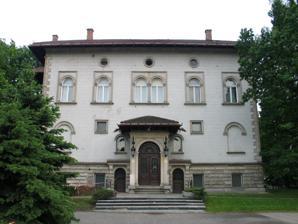
Building: Joseph Richter Villa
Country: Poland
Year built: 1889
Joseph Richter Villa The Joseph Richter Villa is in Łódź , Poland at Skorupki Street (formerly Placowa St.) 10/12, in Bishop Michał Klepacz Park. It is a listed historical monument. Designed by Piotr Brukalski, the villa was constructed for Joseph Richter in 1888–89. The building, following the standards of the Italian Renaissance , has a loggia facing the garden. It was designed as a single family residence . It shared a park with the neighbouring villa of Reinhold Richter. In 1933, the villa was the residence of Łódź voivode Aleksander Hauke-Nowak. In 1939, Gertrude Paula Ramisch (the last member of the Richter family) sold the villa with the furniture and homeware to Helmut Biedermann. After the Second World War , the building became an orphanage , Thereafter, Lodz University of Technology bought it and kept it a seat of the International Faculty of Engineering until 2007. Since 2009, the building has been the seat for the rector ’s administration. Footnotes